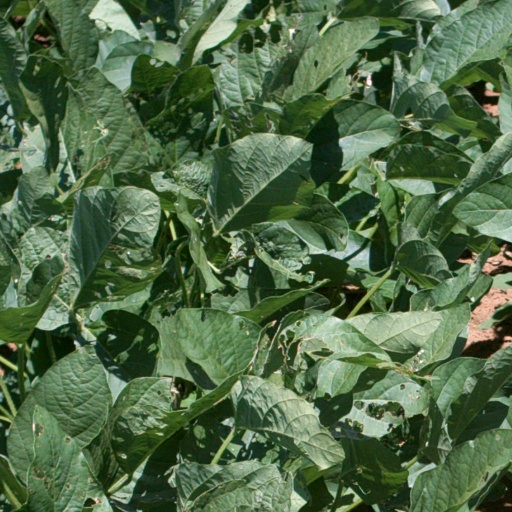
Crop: soybean